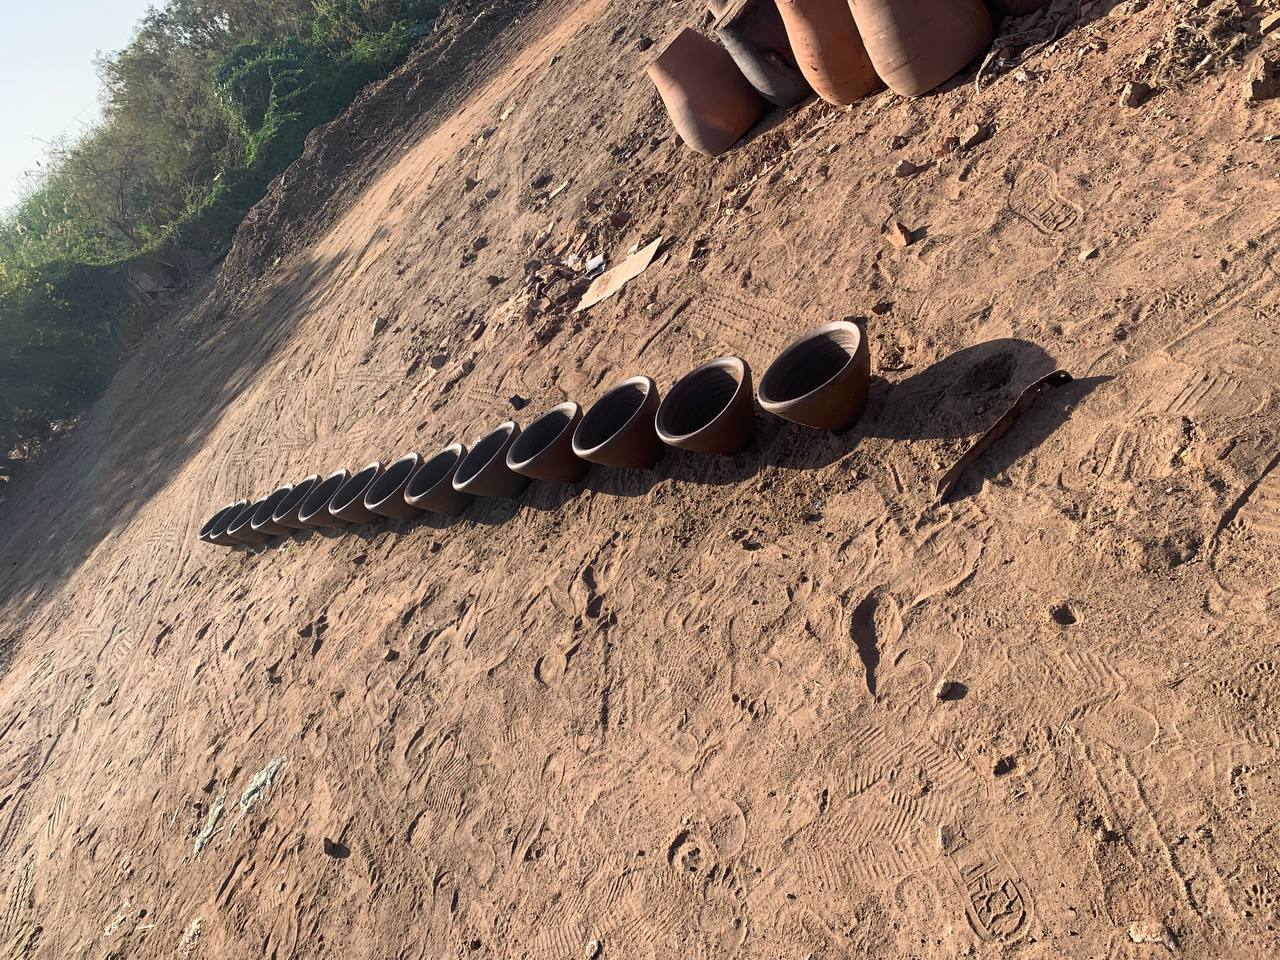
الوصف بالفصحى: أوانٍ فخارية حديثة الصنع موضوعة للتجفيف
الوصف بالعامية السودانية: أزيار وأواني فخارية جديدة، لسه لينة ومرصوصة تنشف في الشمس
التصنيف: Local Culture & Objects
التصنيف الفرعي: Traditional containers